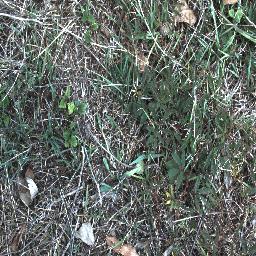
Label: negative